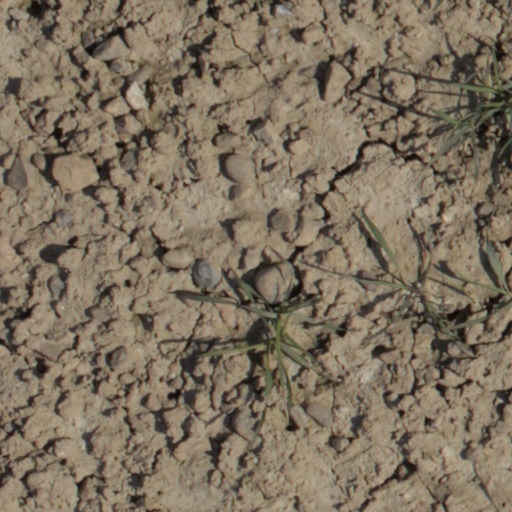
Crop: wheat